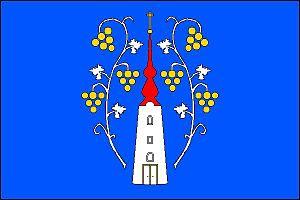
Bavory est une commune du district de Břeclav, dans la région de Moravie-du-Sud, en République tchèque. Sa population s'élevait à 395 habitants en 2018.